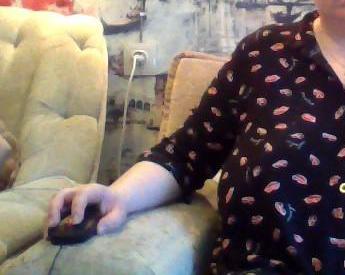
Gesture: no_gesture